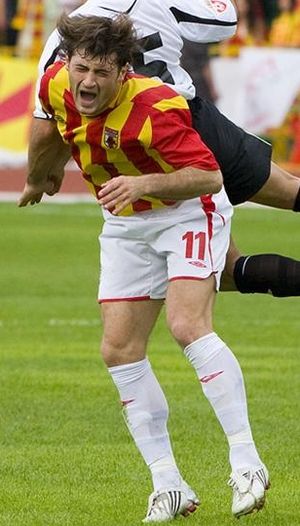
Serghei Dadu
Serghei Dadu er en moldavisk professionel fodboldspiller hos FC Midtjylland.